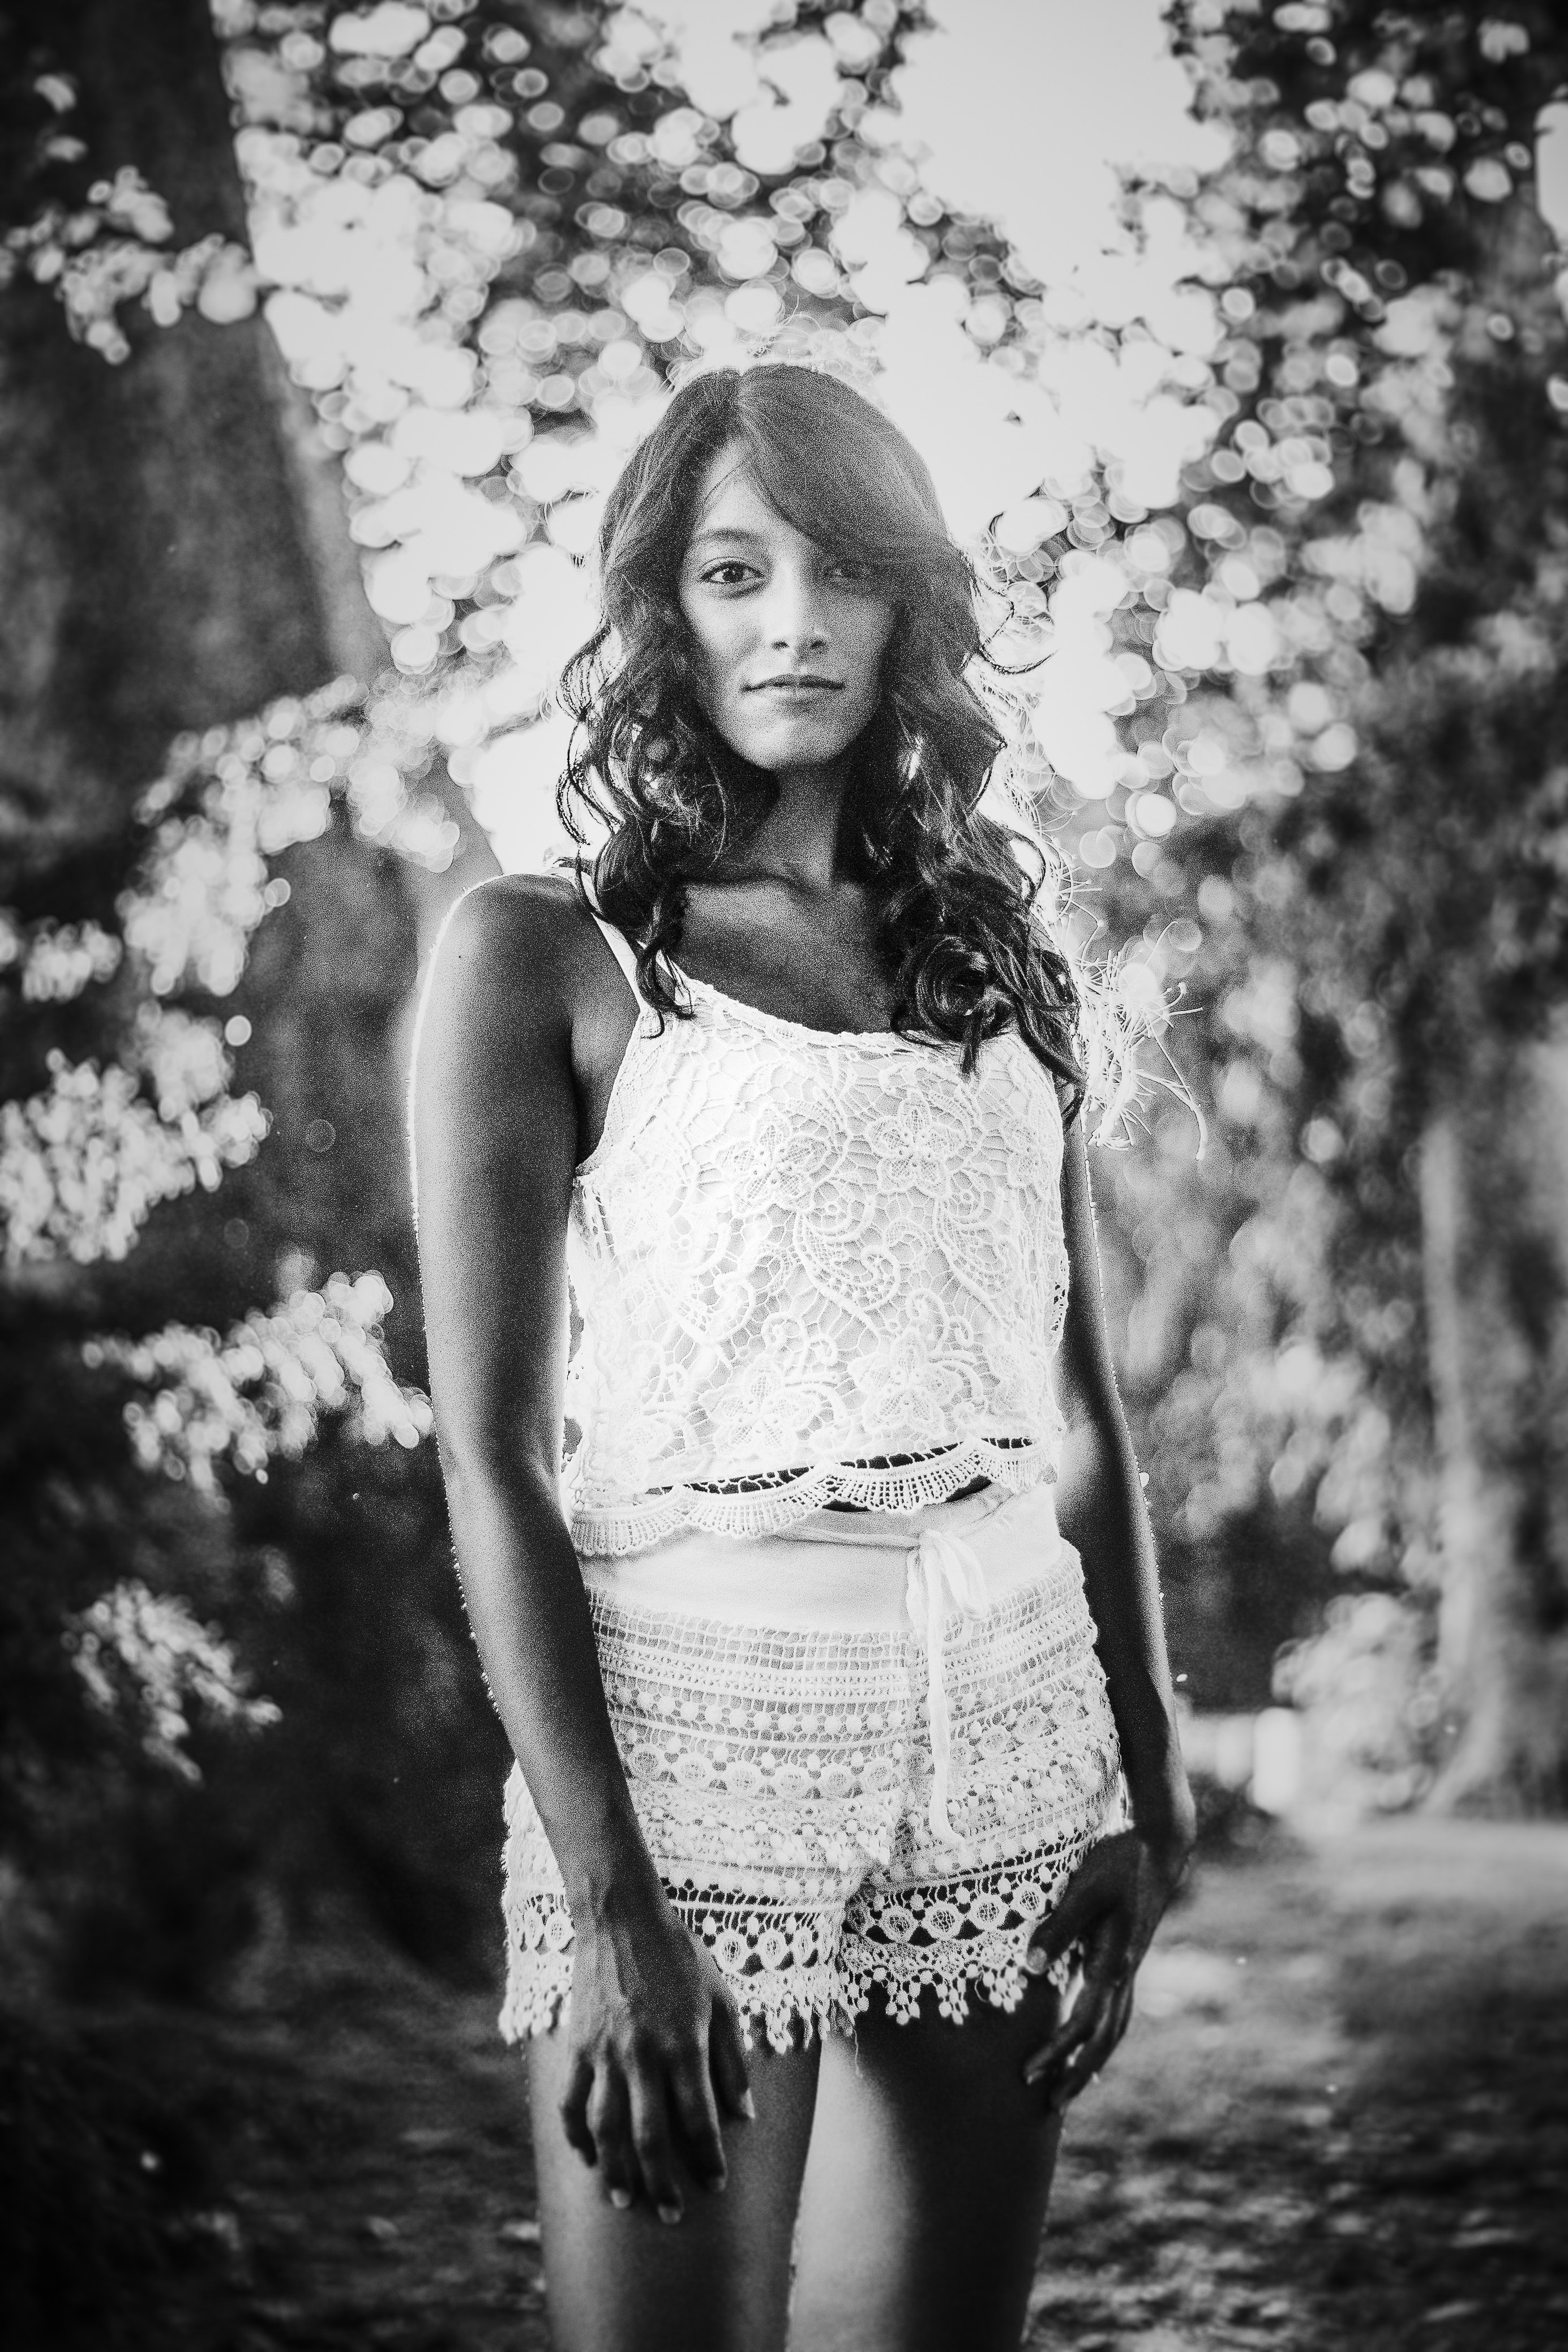
white, photograph, black, black and white, monochrome photography, beauty, clothing, tree, shoulder, photo shoot, monochrome, standing, photography, fashion, model, leaf, lip, long hair, eye, dress, woody plant, blond, joint, leg, smile, portrait, portrait photography, summer, branch, plant, sunlight, forest, style, shorts, brown hair, human leg, waist